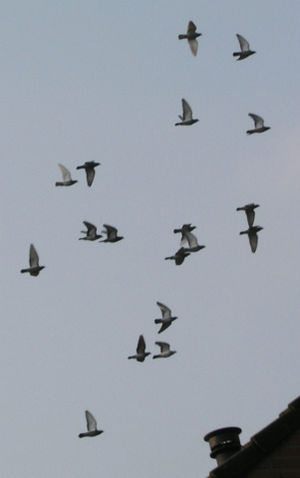
Brevdue / Brevduens orienteringsevne
Det karakteristiske syn af en flok brevduer i luften. Hvordan de finder vej, er stadig et mysterium.
Brevduen tilhører racen af tamduer, der har sin oprindelse i klippeduen. Brevduen har som følge af intensivt og målrettet avlsarbejde udviklet en ekstrem orienteringsevne og udholdenhed samt en lige så stærk drift til altid at vende tilbage til sin mage og redeplads.